M48 Chaparral

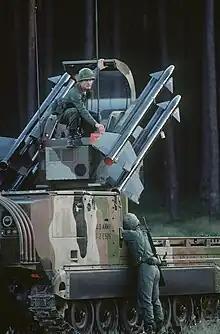
US Army Chaparral self-propelled anti-aircraft vehicle in 1977

The complete system was known as the M48 Chaparral Intercept-Aerial Guided Missile System, composed of the M54 Launching Station atop the M730 Carrier, an M113A1 variant. The M730A1 had suspension and cooling system improvements, while the M730A2 incorporated the more powerful, turbocharged engine and revised transmission (which were known as the Reliability Improvement of Selected Equipment (RISE) upgrade) as used by the M113A3.